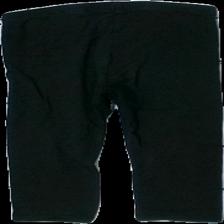
View: back
Type: Tights
Category: Children
Brand: H&M
Colors: Black
Material: 100% bomull
Cut: None
Size: 128
Season: All
Holes: Minor
Damage: hål
Damage location: middle center
Price range: <50
Recommended usage: Export
Description: tights